Open access

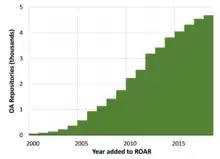

Since published articles report on research that is typically funded by government or university grants, the more the article is used, cited, applied and built upon, the better for research as well as for the researcher's career.